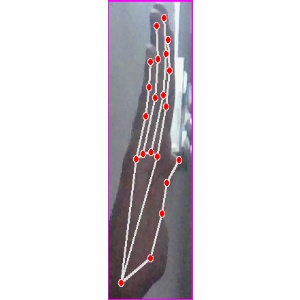
अक्षर: द